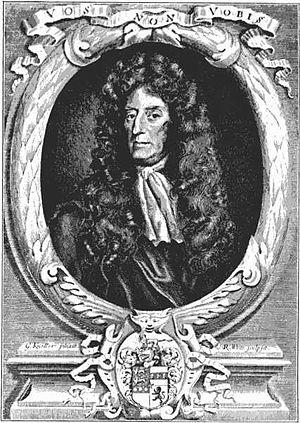
Roger L'Estrange est un écrivain et pamphlétaire anglais qui défendit avec ferveur les thèses royalistes au temps de la Première Révolution anglaise. En 1644, il mena une conspiration en faveur de Charles Iᵉʳ d'Angleterre et fut condamné à mort pour espionnage. Après quatre ans d'emprisonnement à la prison de Newgate, L'Estrange parvint à s'échapper et à trouver refuge en Hollande. En 1653, il obtint une amnistie d'Oliver Cromwell.